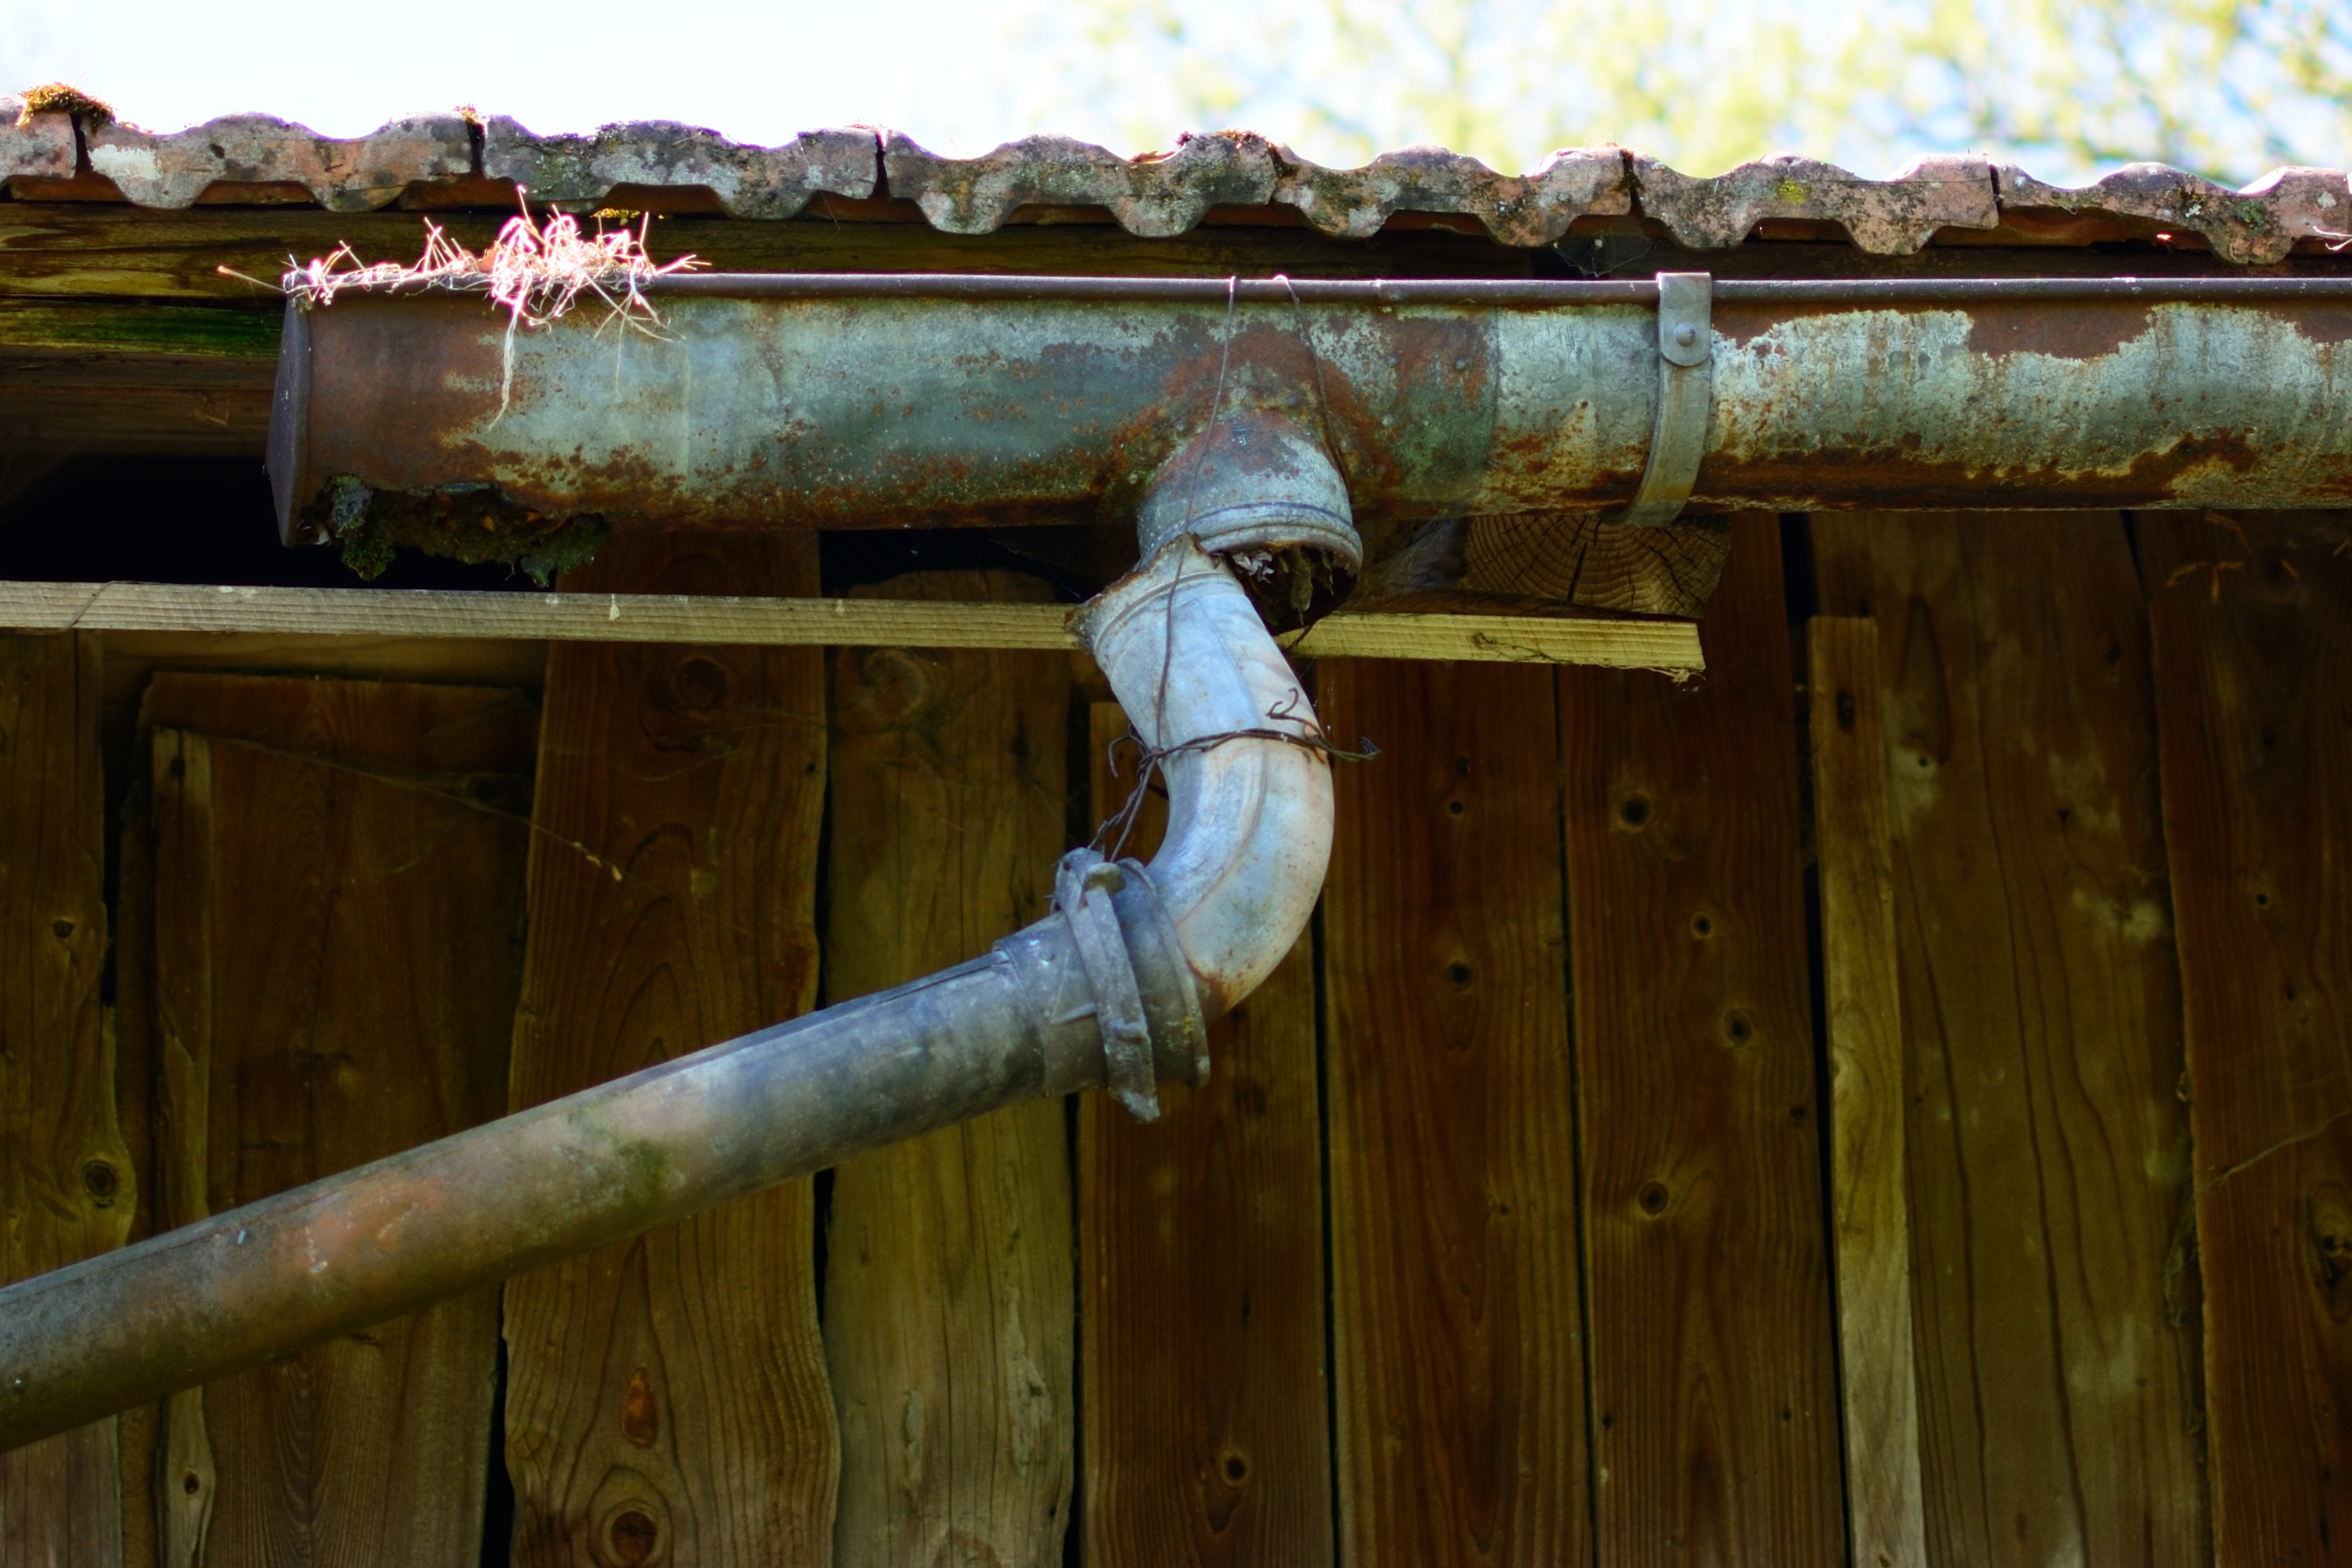
wood, roof, old, wall, beam, repair, broken, craft, gutter, zinc, defect, wastewater, downpipe, roofers